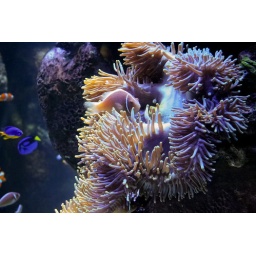
At the Aquarium of the Pacific, a pink anemone fish finds shelter in a sea anemone. *FlickrAward 5+